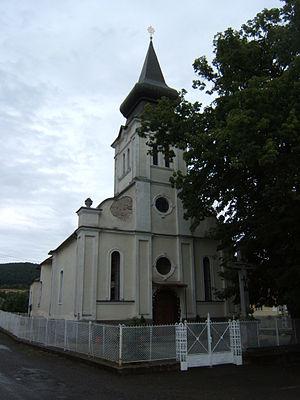
Baskó est un village et une commune du comitat de Borsod-Abaúj-Zemplén en Hongrie.